Hugh Kennard

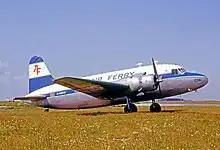
Air Ferry Vickers Viking G-AOCH, at Manston, 1965

In 1958, Kennard formed Aircraft Engineering and Maintenance Ltd at Ramsgate. The company overhauled aircraft engine gearboxes, hydraulic systems and instruments. As of 2011, AEM is known as Aviation Engineering & Maintenance Ltd and is a part of Rio Tinto Zinc.